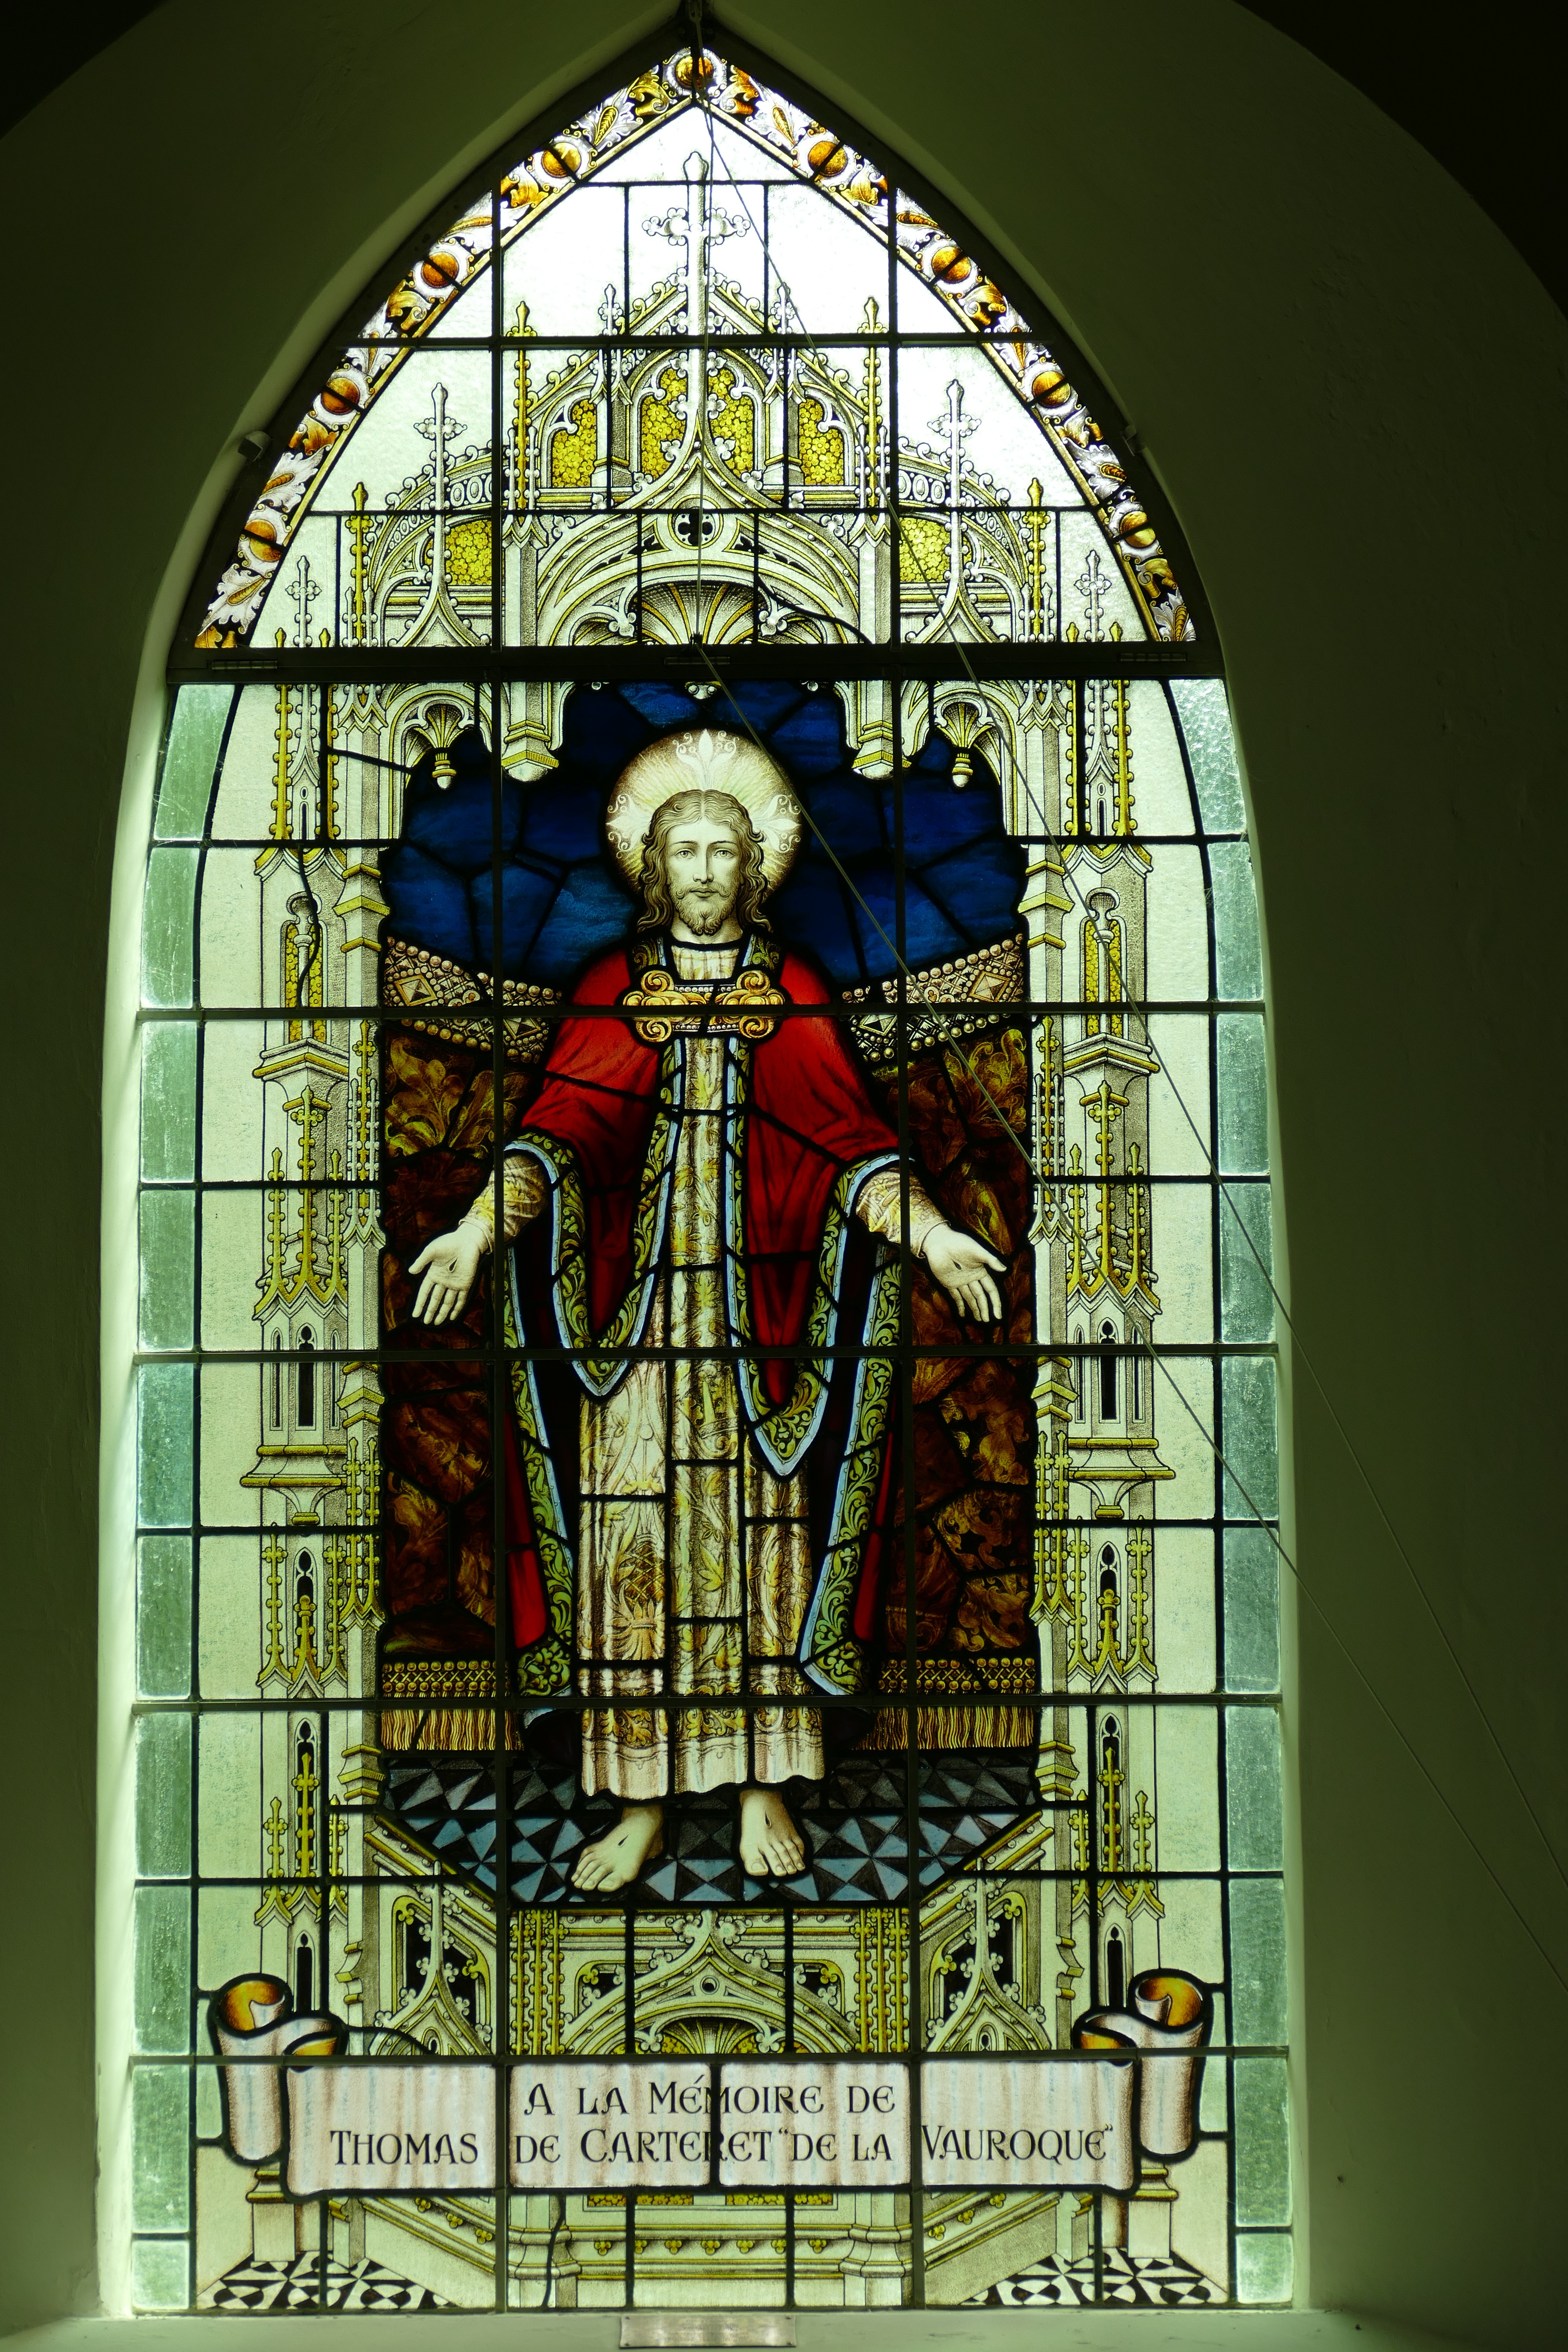
window, glass, church, material, stained glass, england, christ, symmetry, image, historically, united kingdom, channel islands, sark, redeemer